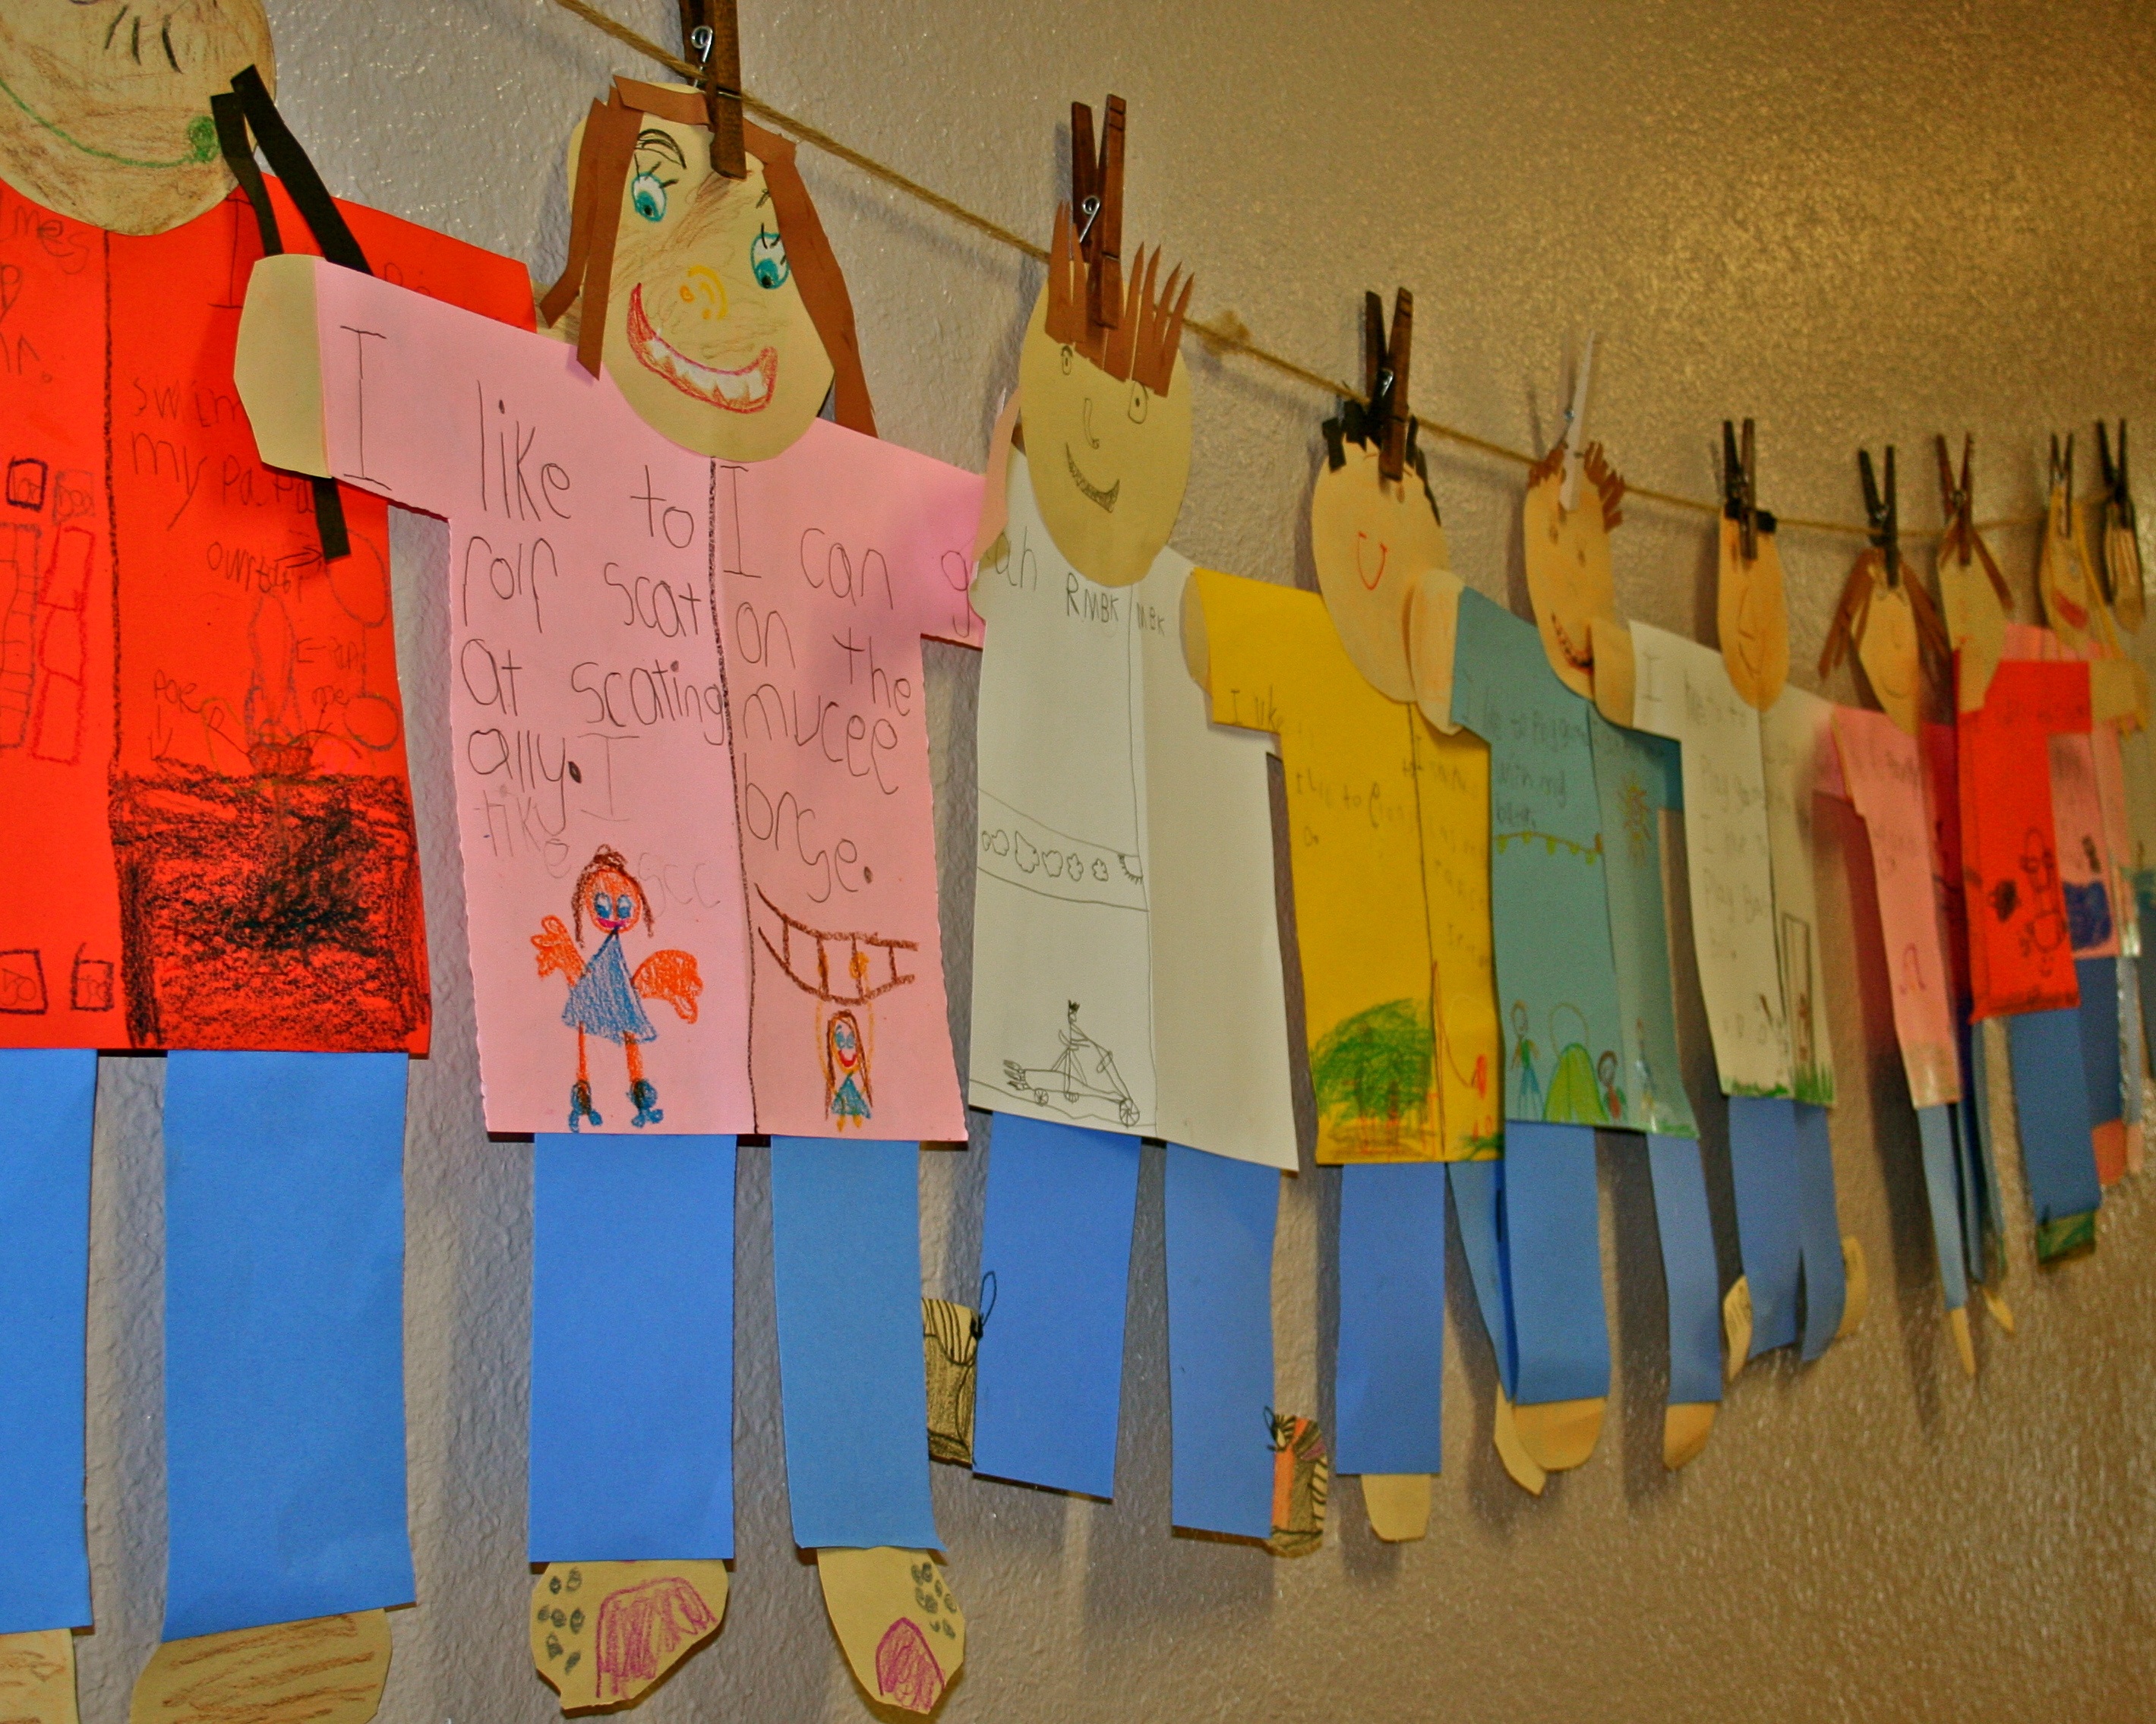
color, student, child, craft, yellow, childhood, painting, education, classroom, project, art, drawing, illustration, mural, school, learning, elementary, modern art, elementary school, child art, art projects